Convair XC-99

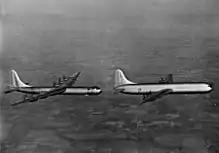
The XC-99 in flight with a B-36B

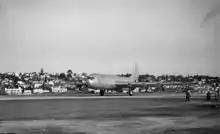
The XC-99 landing during flight test trial

In July 1950, the XC-99 flew its first cargo mission, "Operation Elephant." It transported of cargo, including engines and propellers for the B-36, from San Diego to Kelly Air Force Base in San Antonio, Texas, a record it would later break when it lifted from an airfield at elevation. In 1951, the aircraft was retrofitted with 3,800hp Pratt & Whitney R-4360-53 engines, landing gear was strengthened and a cargo-loading system installed, including an internal elevator. Bins were developed to enable quick loading of the aircraft - it was estimated the aircraft could be loaded in as little as 30 minutes.